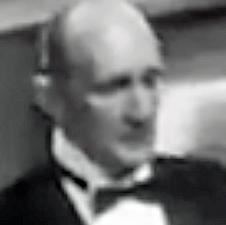
Age: 47